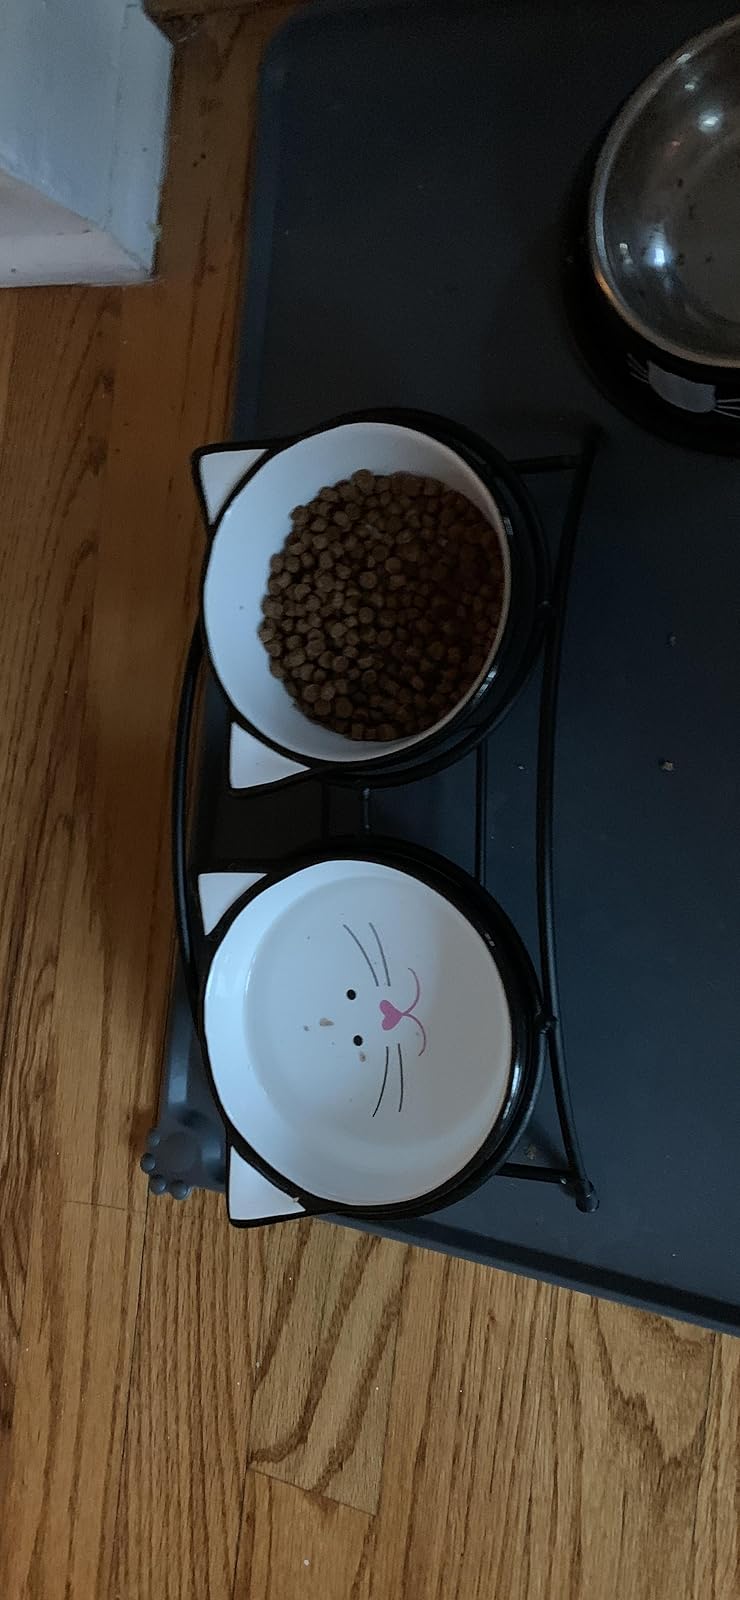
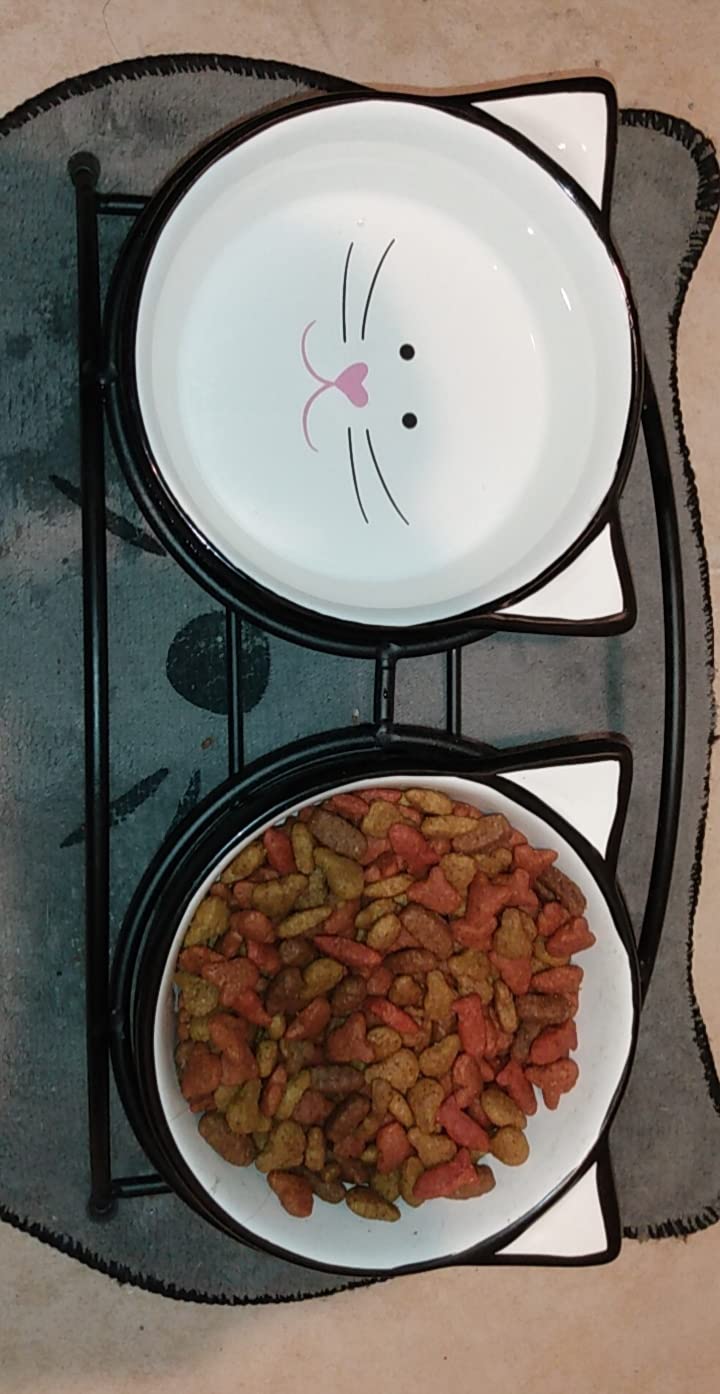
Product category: items_bowl
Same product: yes